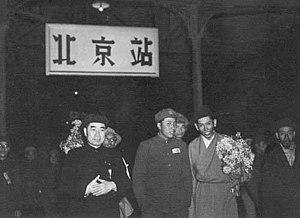
La gare de Zhengyangmen-Est est une ancienne gare ferroviaire chinoise. Elle est située près de la porte Zhengyangmen, au sud-est de la place Tian'anmen à Pékin.